Irish War of Independence

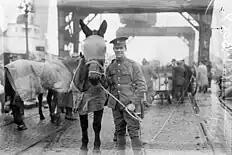
Soldiers of a British cavalry regiment leaving Dublin in 1922

After a lull in violence in the North, the conflict there intensified again in spring 1921. In February, as reprisal for the shooting of a Special Constable, USC and UVF men burned ten Catholic homes and a priest's house in Rosslea, County Fermanagh. The following month, the IRA attacked the homes of sixteen Special Constables in the Rosslea district, killing three and wounding others.